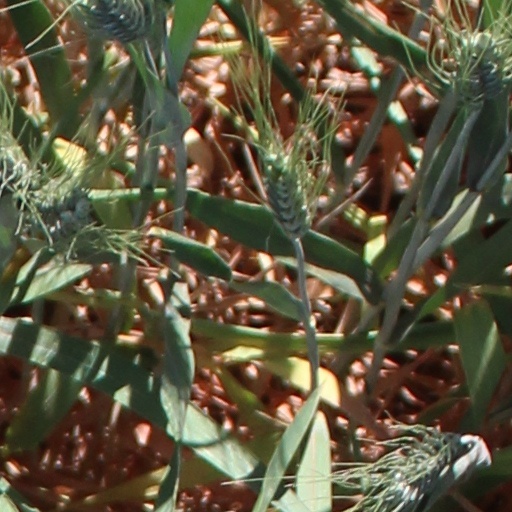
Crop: wheat